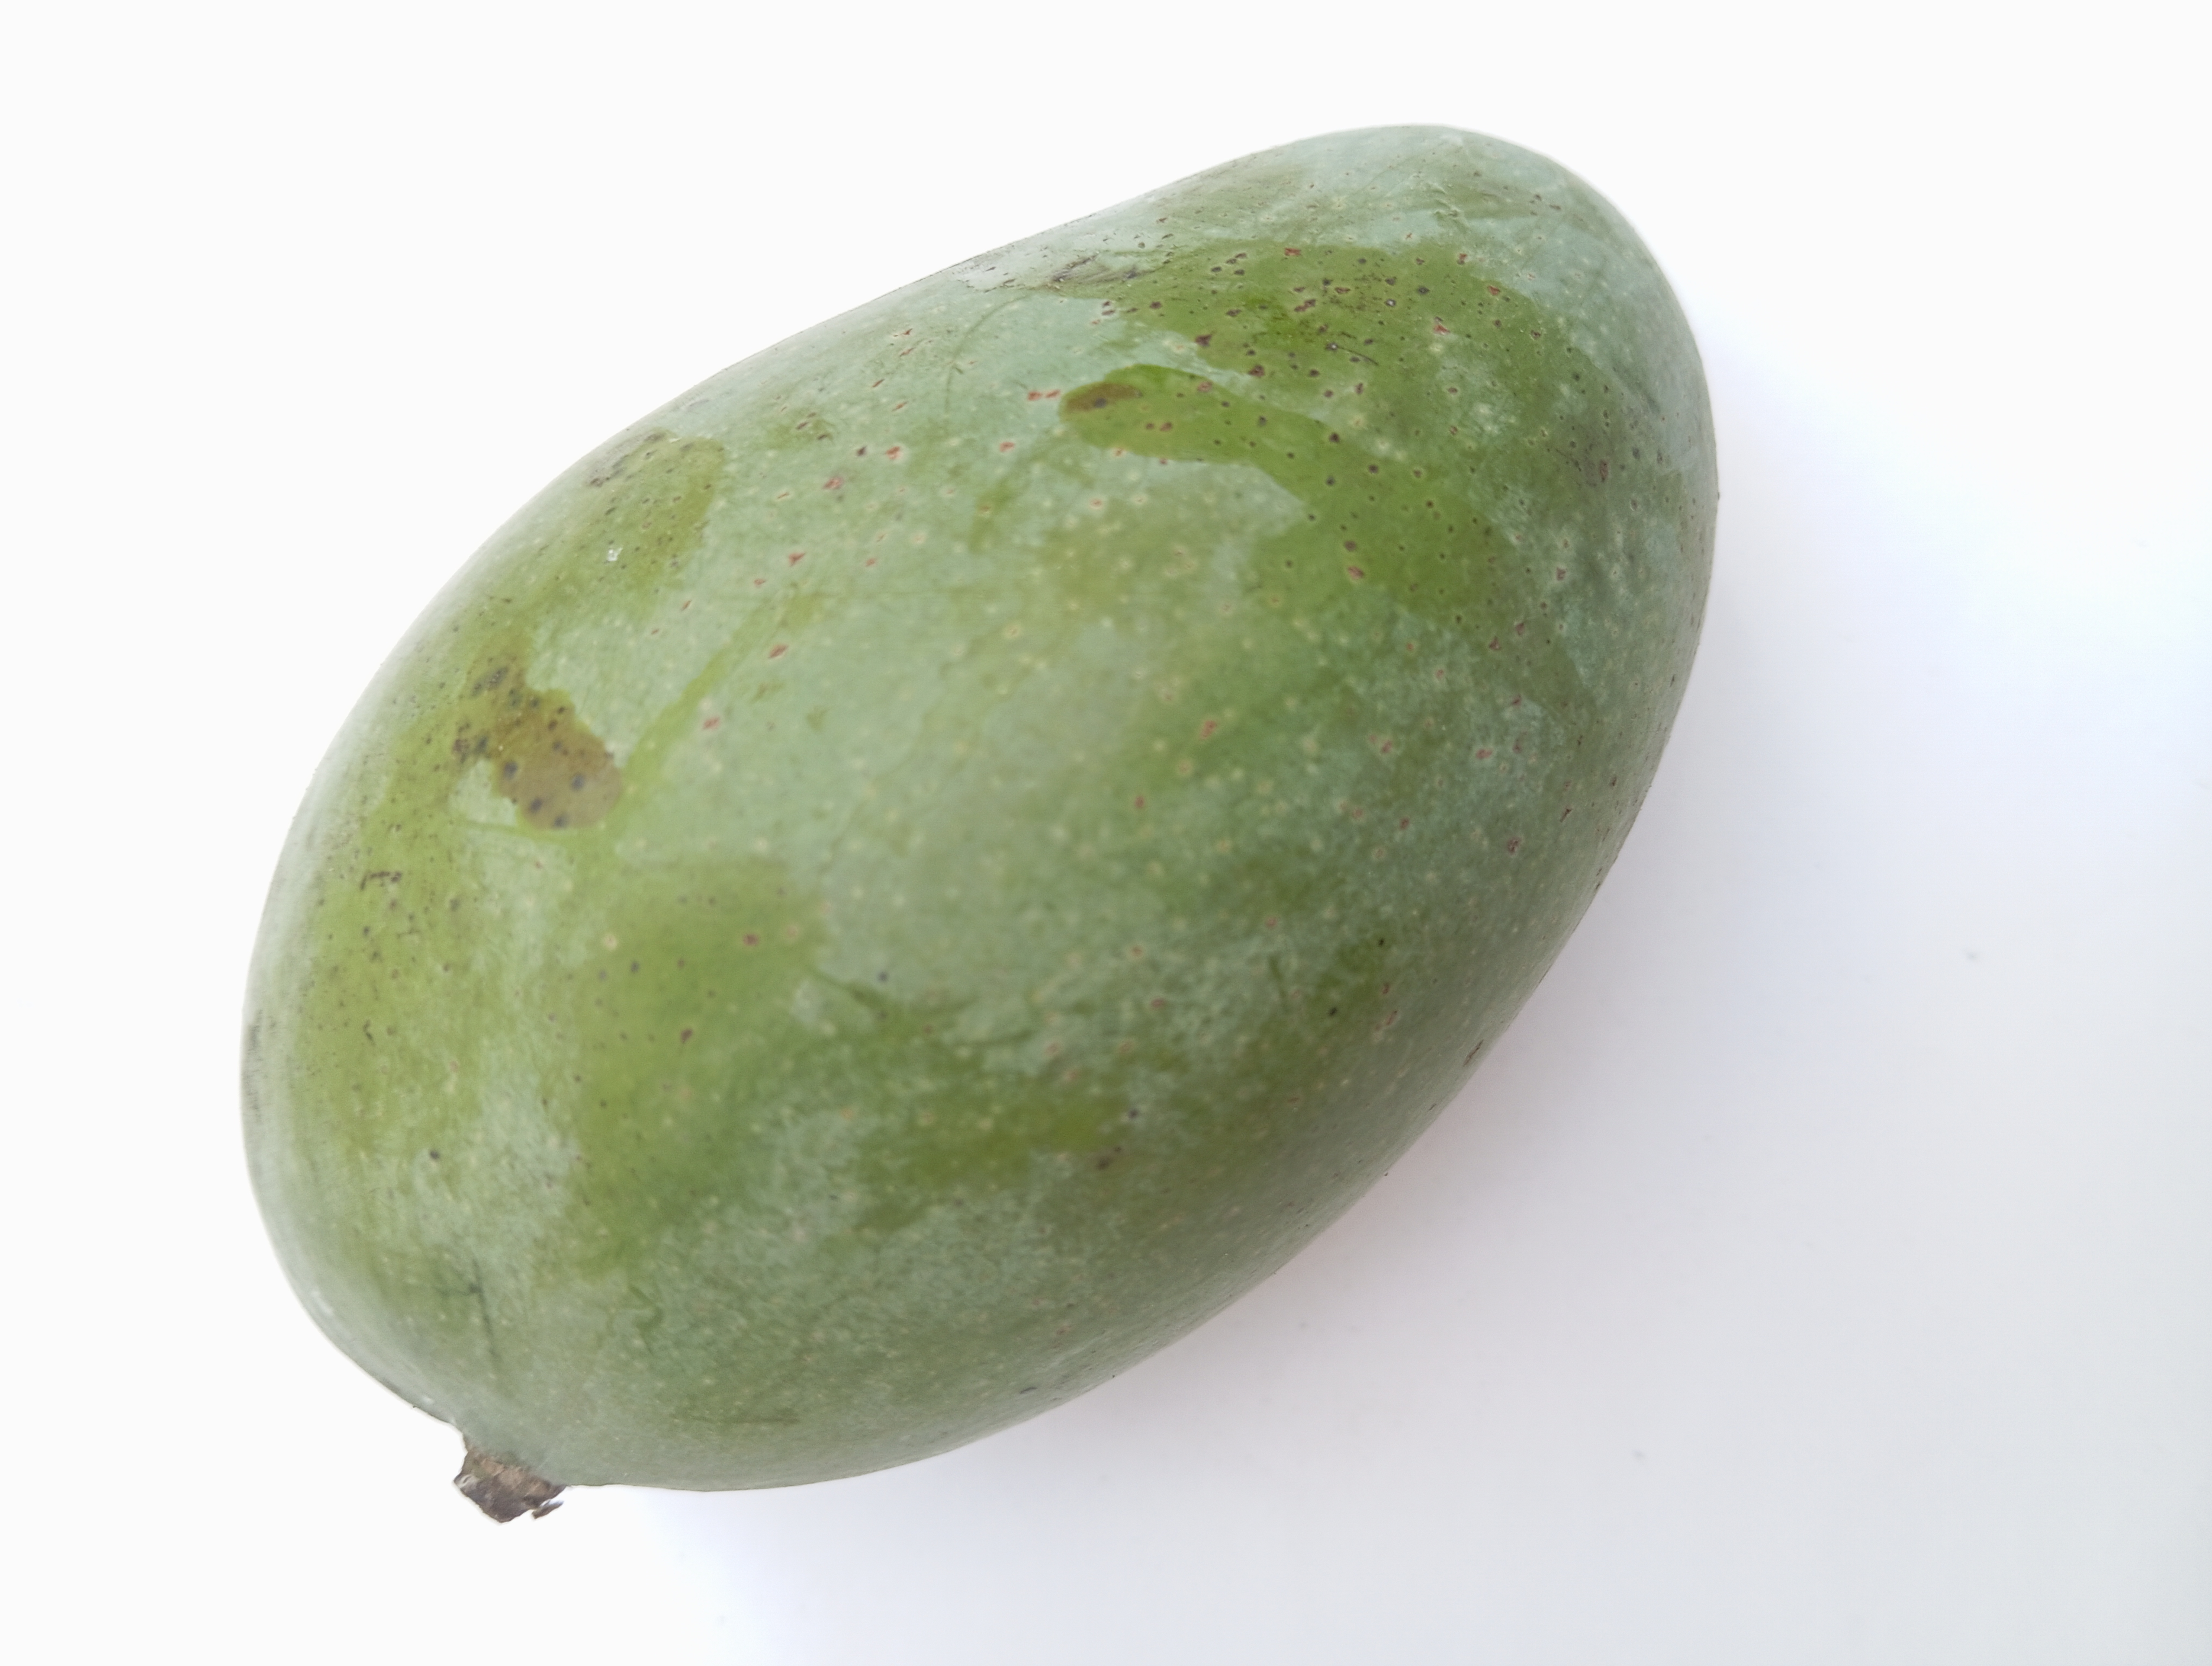
Mango variety: Amrapali